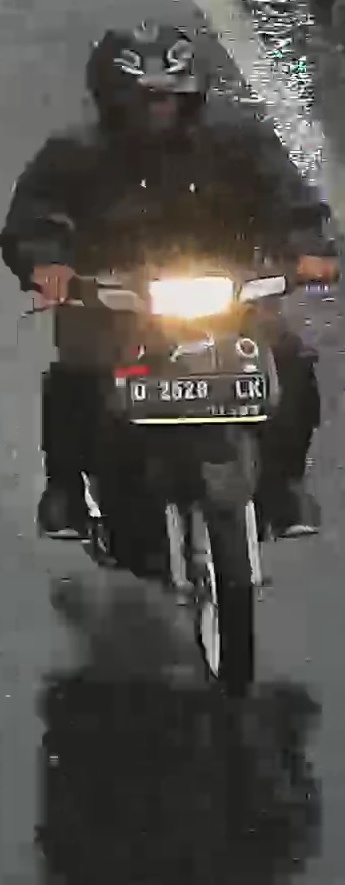
person-with-helmet: 1
person-without-helmet: 0